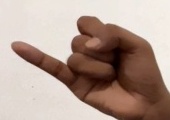
ASL sign: J